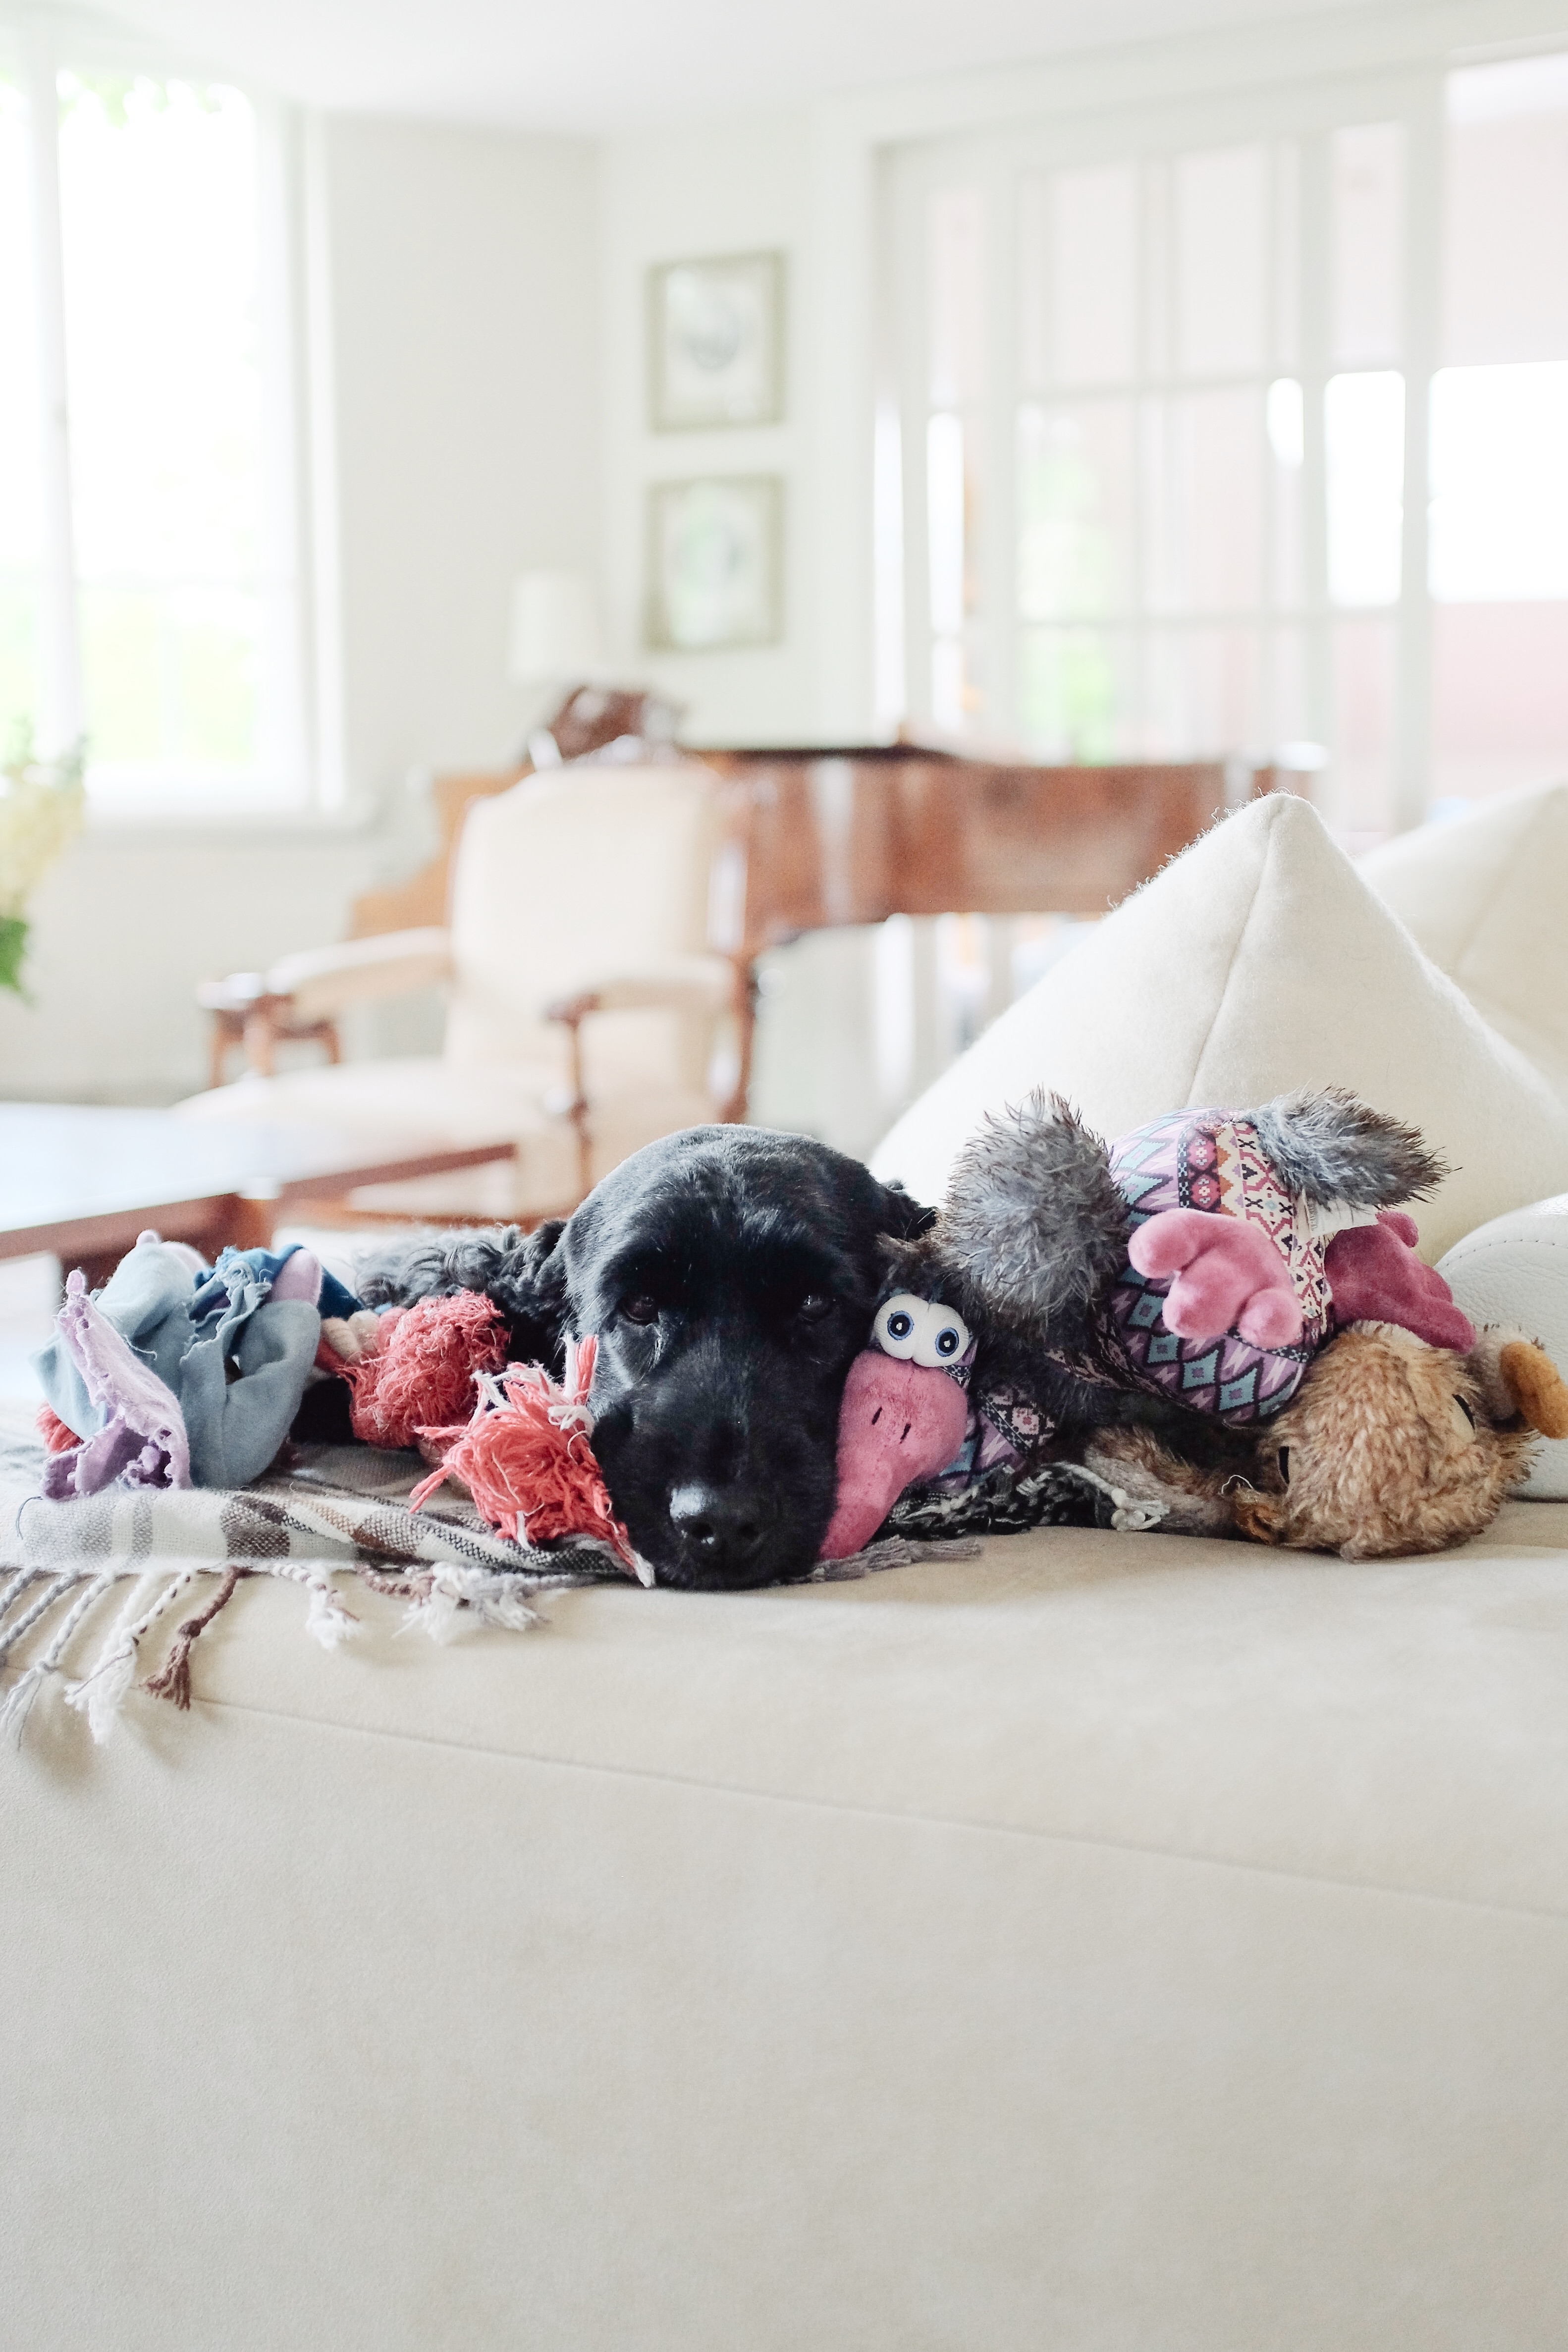
dog, pink, dog like mammal